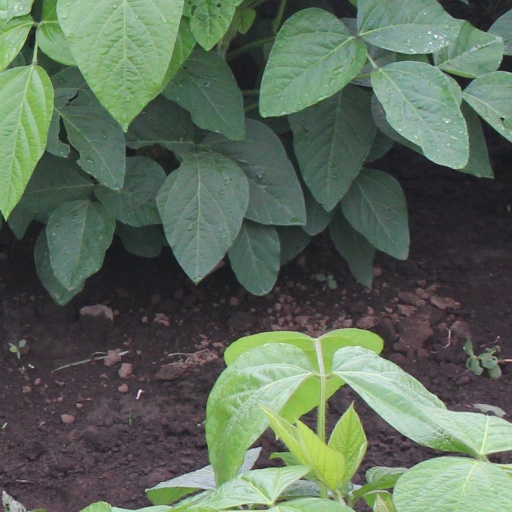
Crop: soybean